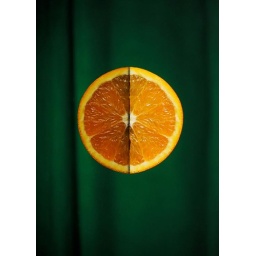
SB600 in softbox camera left. SB600 fired at black backdrop with a green gel. Image rotated in photoshop (strobist details weren't!)